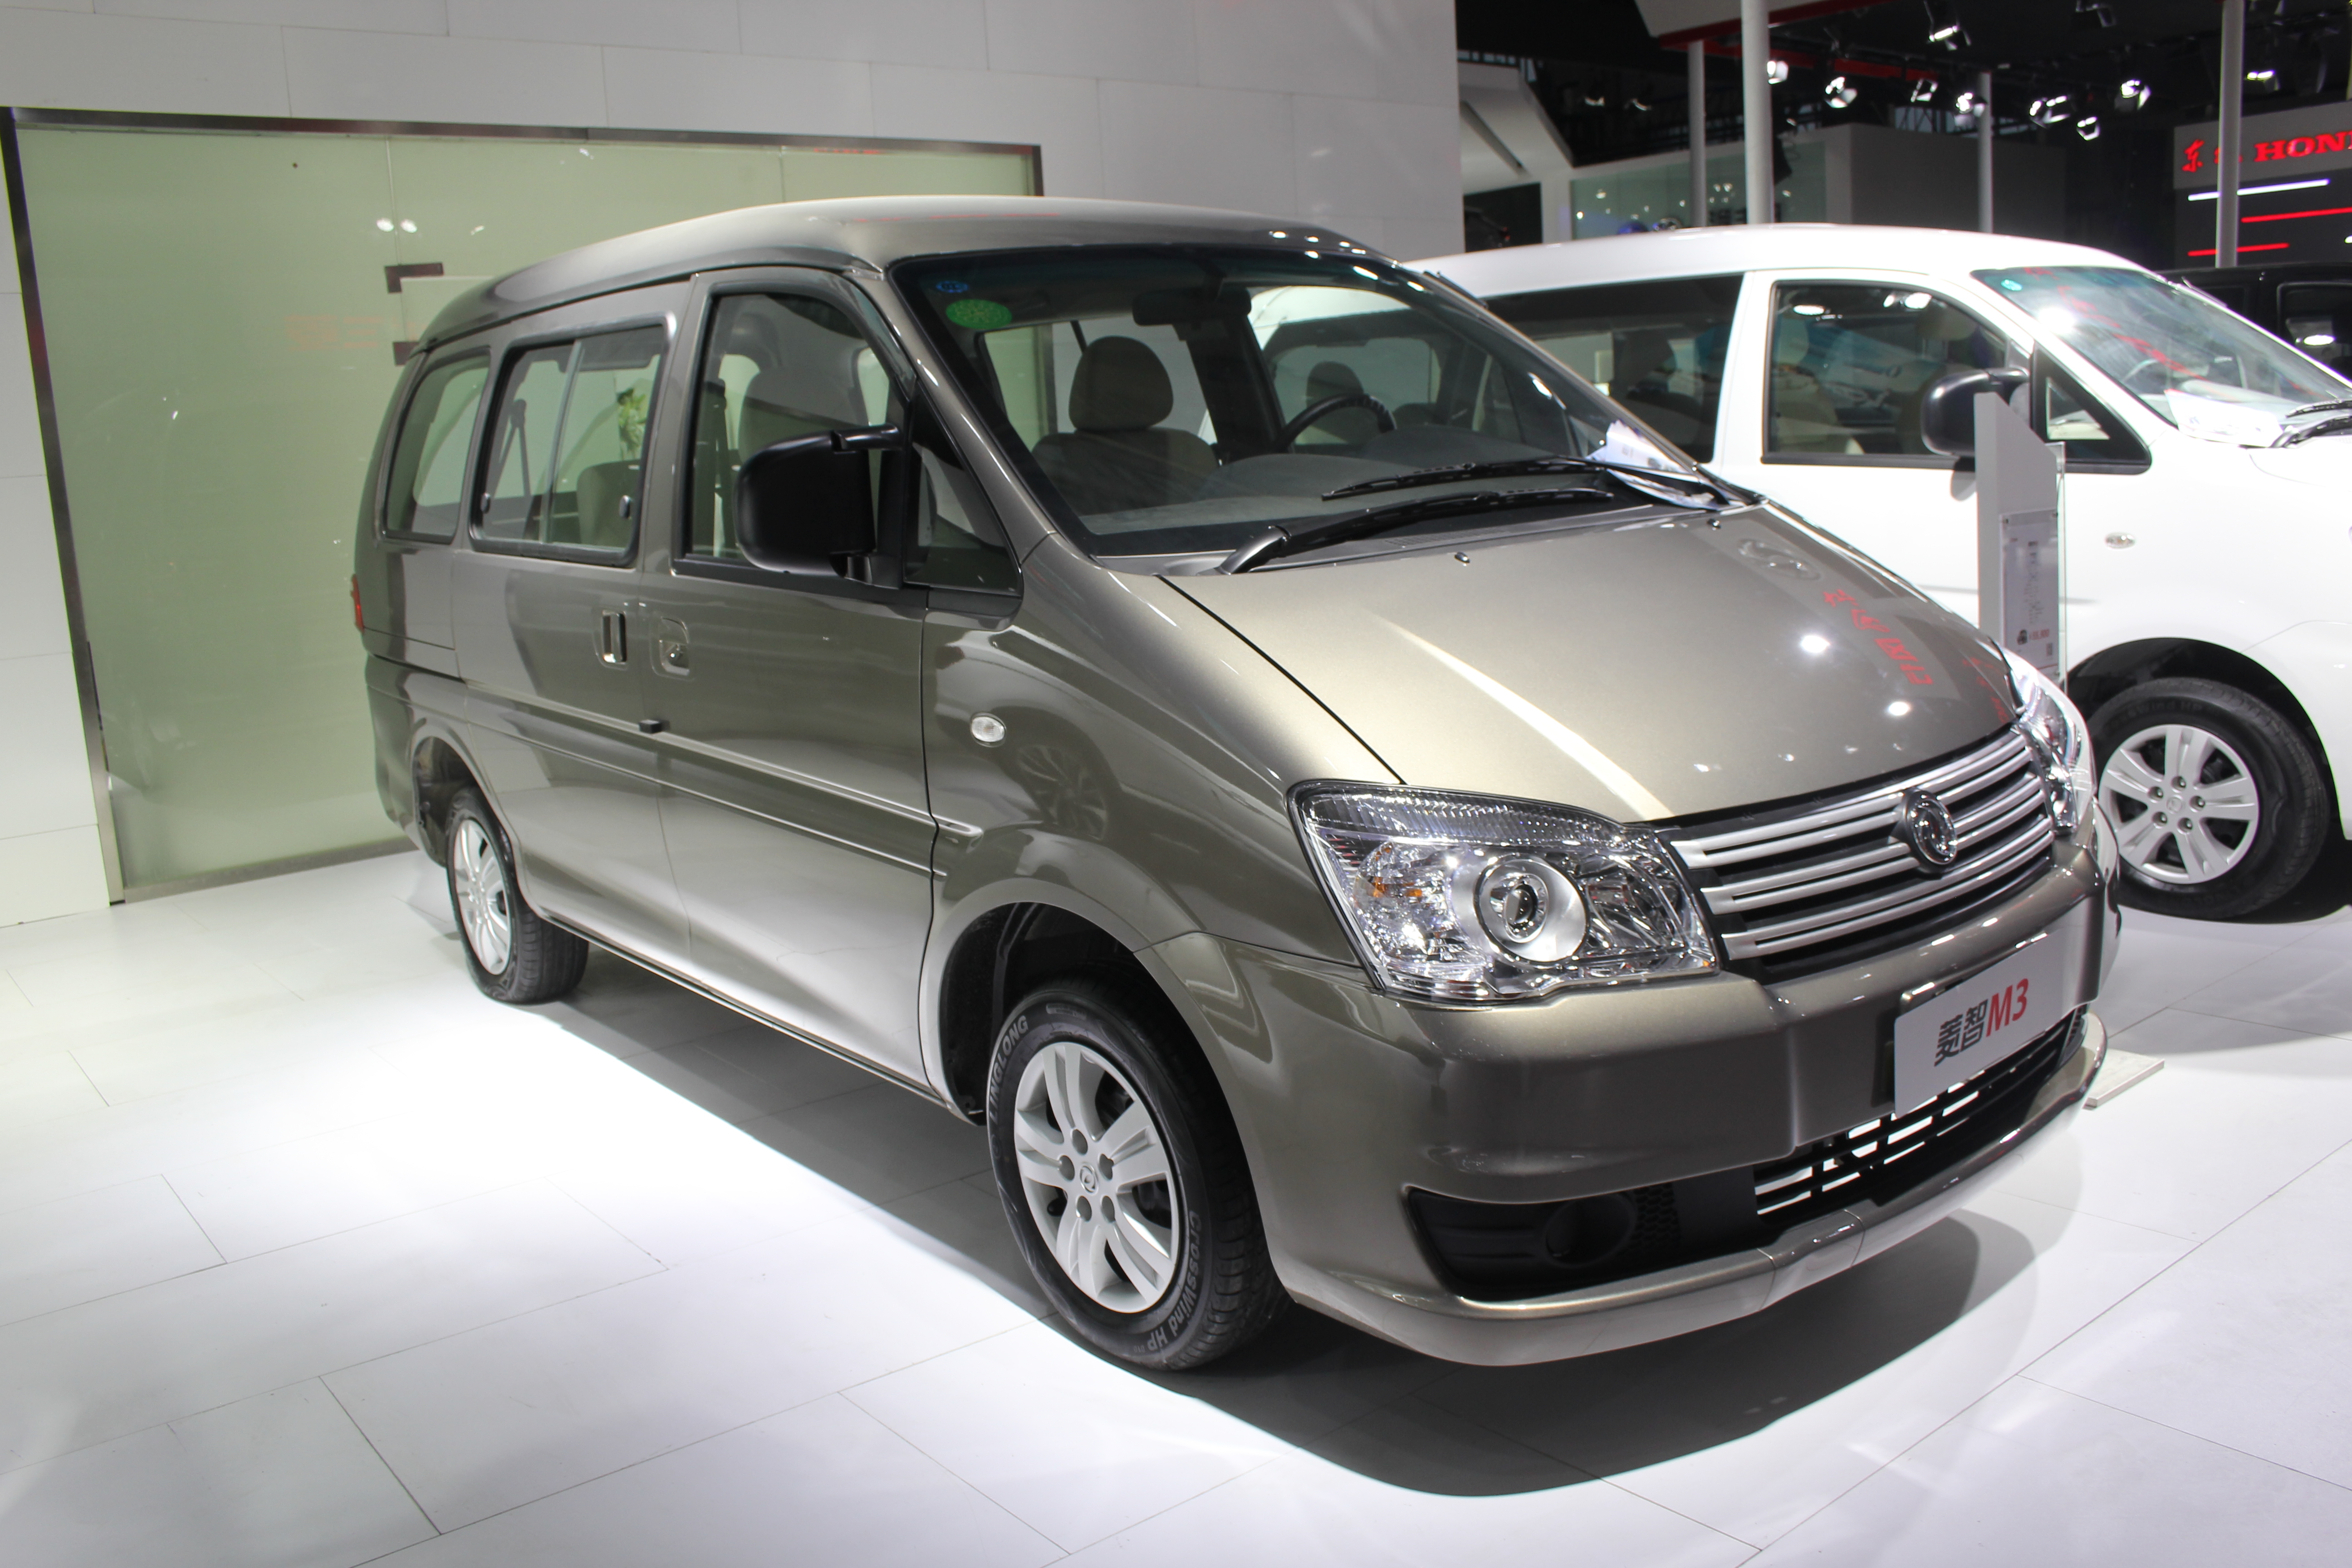
cars, vehicles, arts, land vehicle, vehicle, car, motor vehicle, compact van, microvan, minivan, van, transport, auto show, compact mpv, toyota, minibus, family car